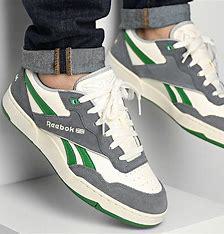
Brand: Reebok
Model: BB 4000 Ii